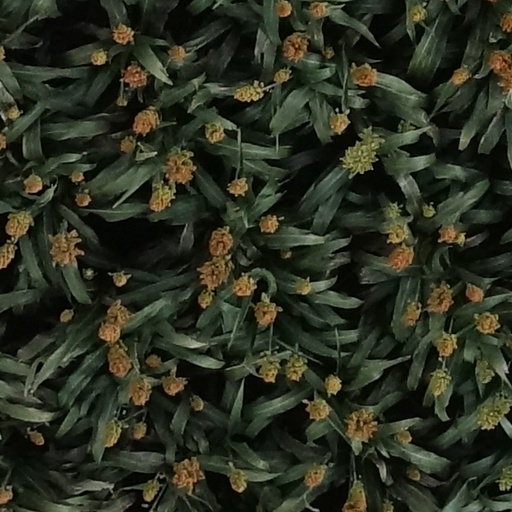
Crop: sorghum